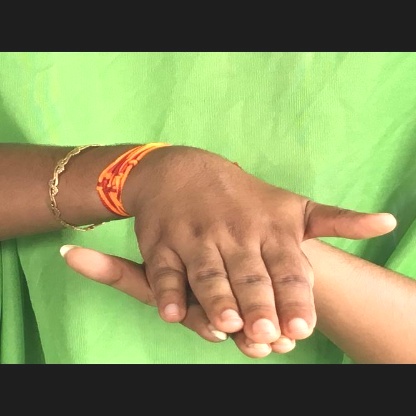
Mudra: Matsya